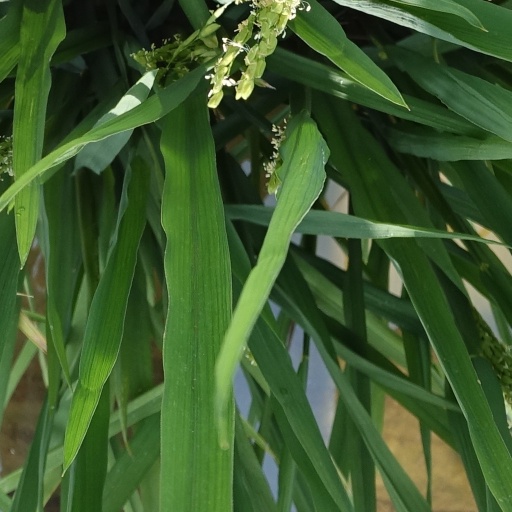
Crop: rice